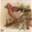
Label: bird